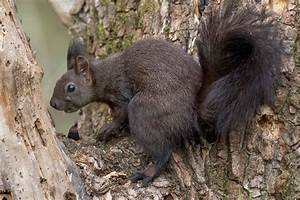
Label: squirrel